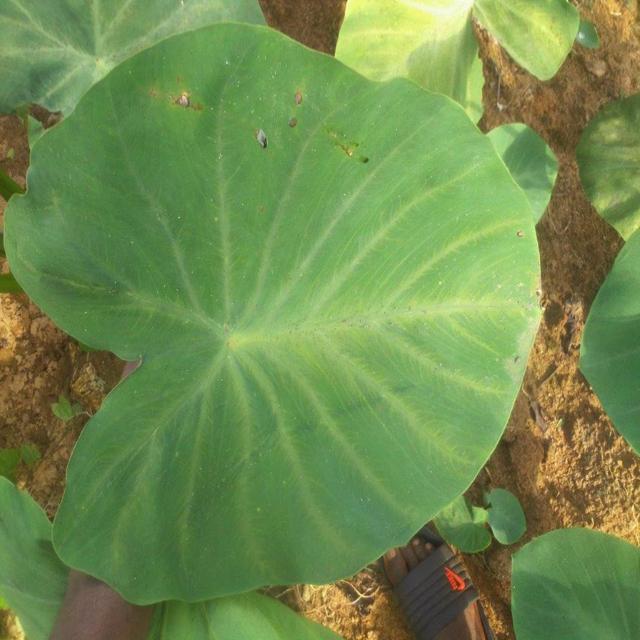
Label: Healthy